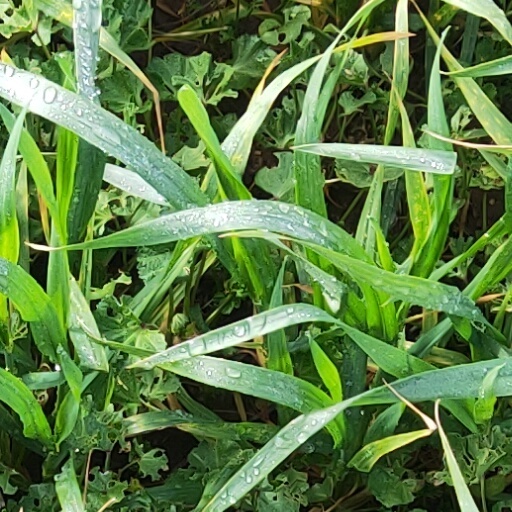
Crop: wheat